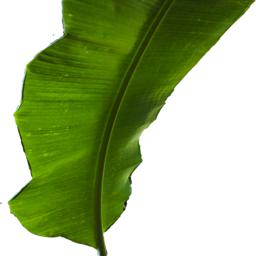
Label: BHIMKOL